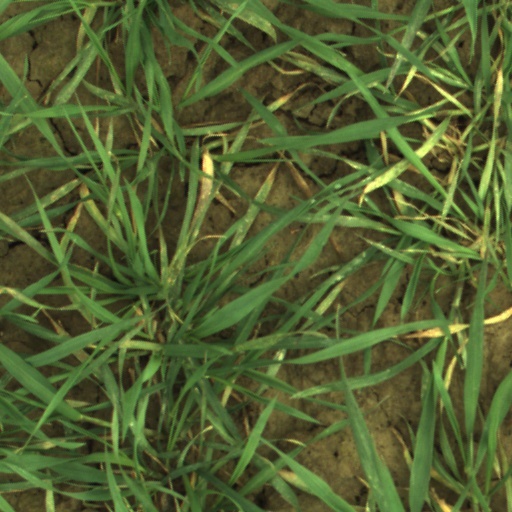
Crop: wheat